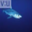
Label: shark